Nicodemus, Kansas

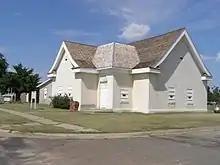
NICO First Baptist Church

New groups of settlers arrived in Nicodemus in 1878–79 from Kentucky and Mississippi. Unlike the early migrants, they had the resources necessary to develop and cultivate the farmland; they came with the horse teams, plows, other farm equipment, and money that the early settlers did not have. John W. Niles, a leader in the charity movement, replaced Smith as the president of the town company. Under Niles' leadership, a decision was made to stop seeking charity in order to encourage the ideas of industry and self-sufficiency. Additionally, the town did not want to become a destination of the Exodusters, a migration of thousands of poor black farmers into Kansas. They feared that a mass influx of poor farmers would be harmful to the community.